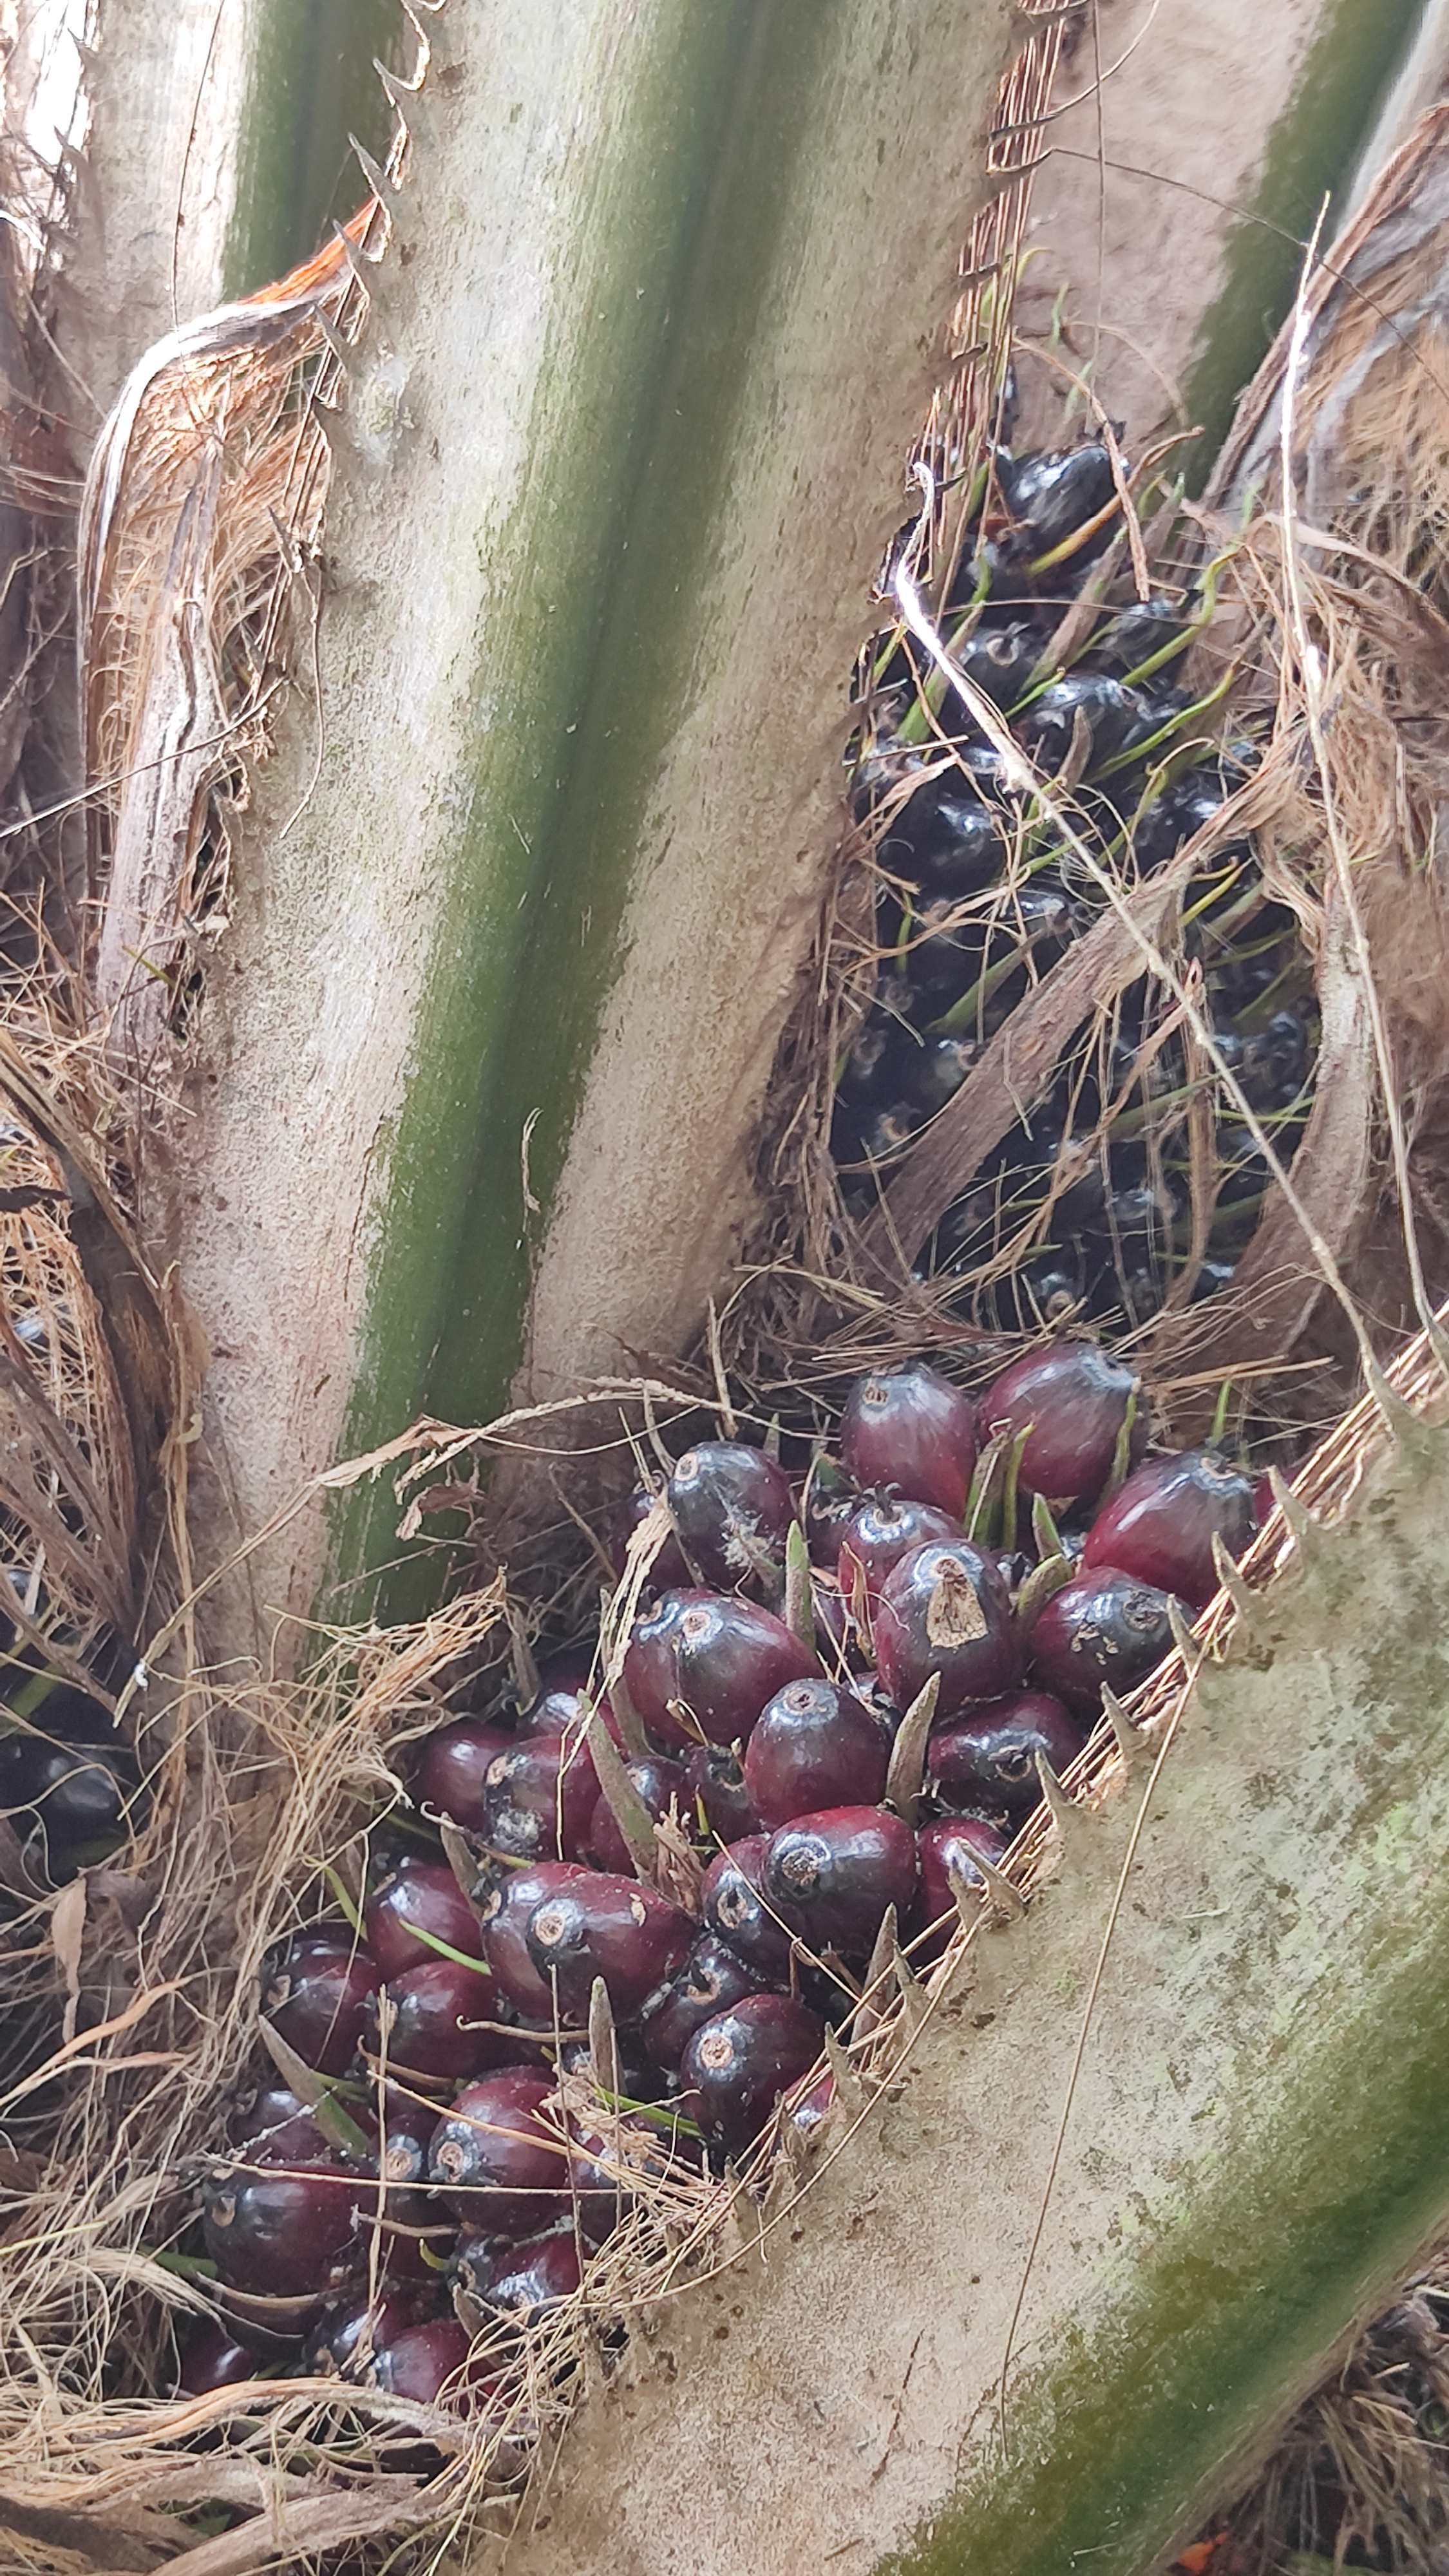
Ripeness: Ripe